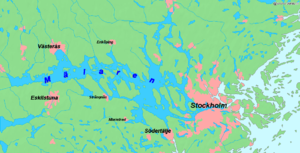
Le lac Mälar est, par sa taille, le troisième lac de Suède, avec une étendue de 1 140 km² et un volume de 14 km³.